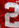
Number: 2